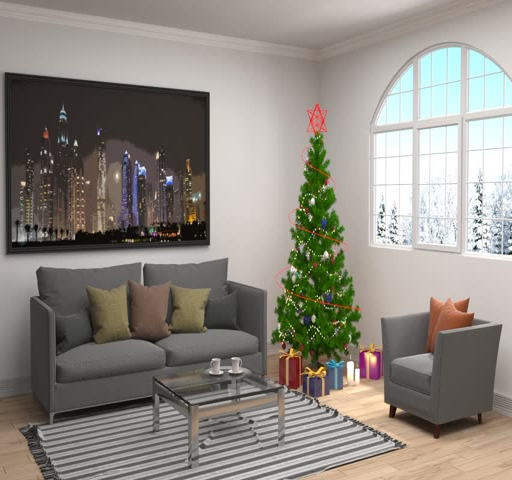
christmas tree with decorations in the living room .